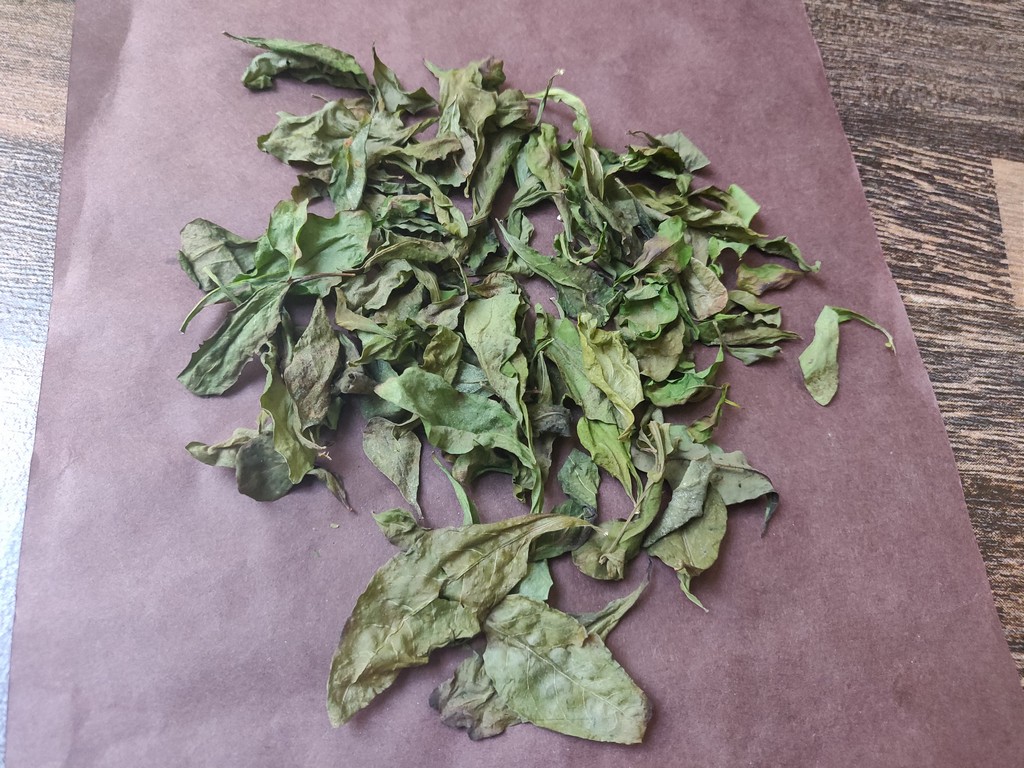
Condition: Dried
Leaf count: multiple
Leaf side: unknown